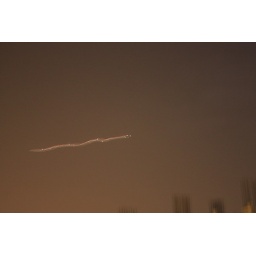
aeroplane in sky